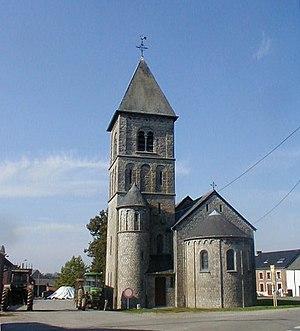
Vodecée est un village de l'Entre-Sambre-et-Meuse en province de Namur. Sis à trois kilomètres à l'Est de la ville de Philippeville il en fait aujourd'hui administrativement partie. C'était une commune à part entière avant la fusion des communes de 1977.